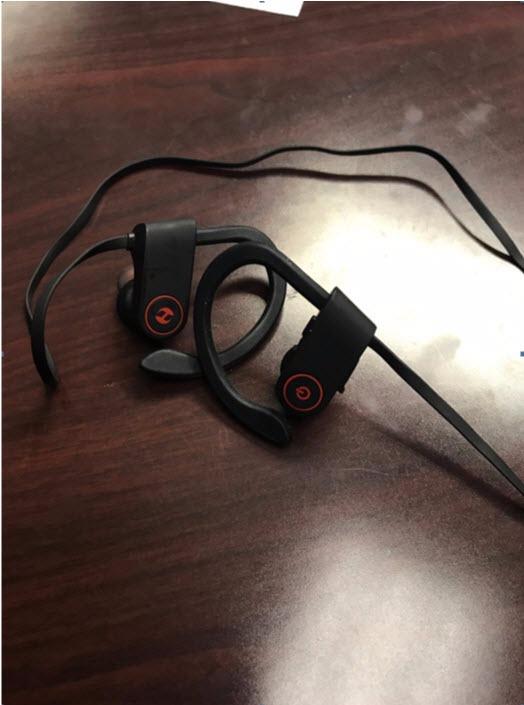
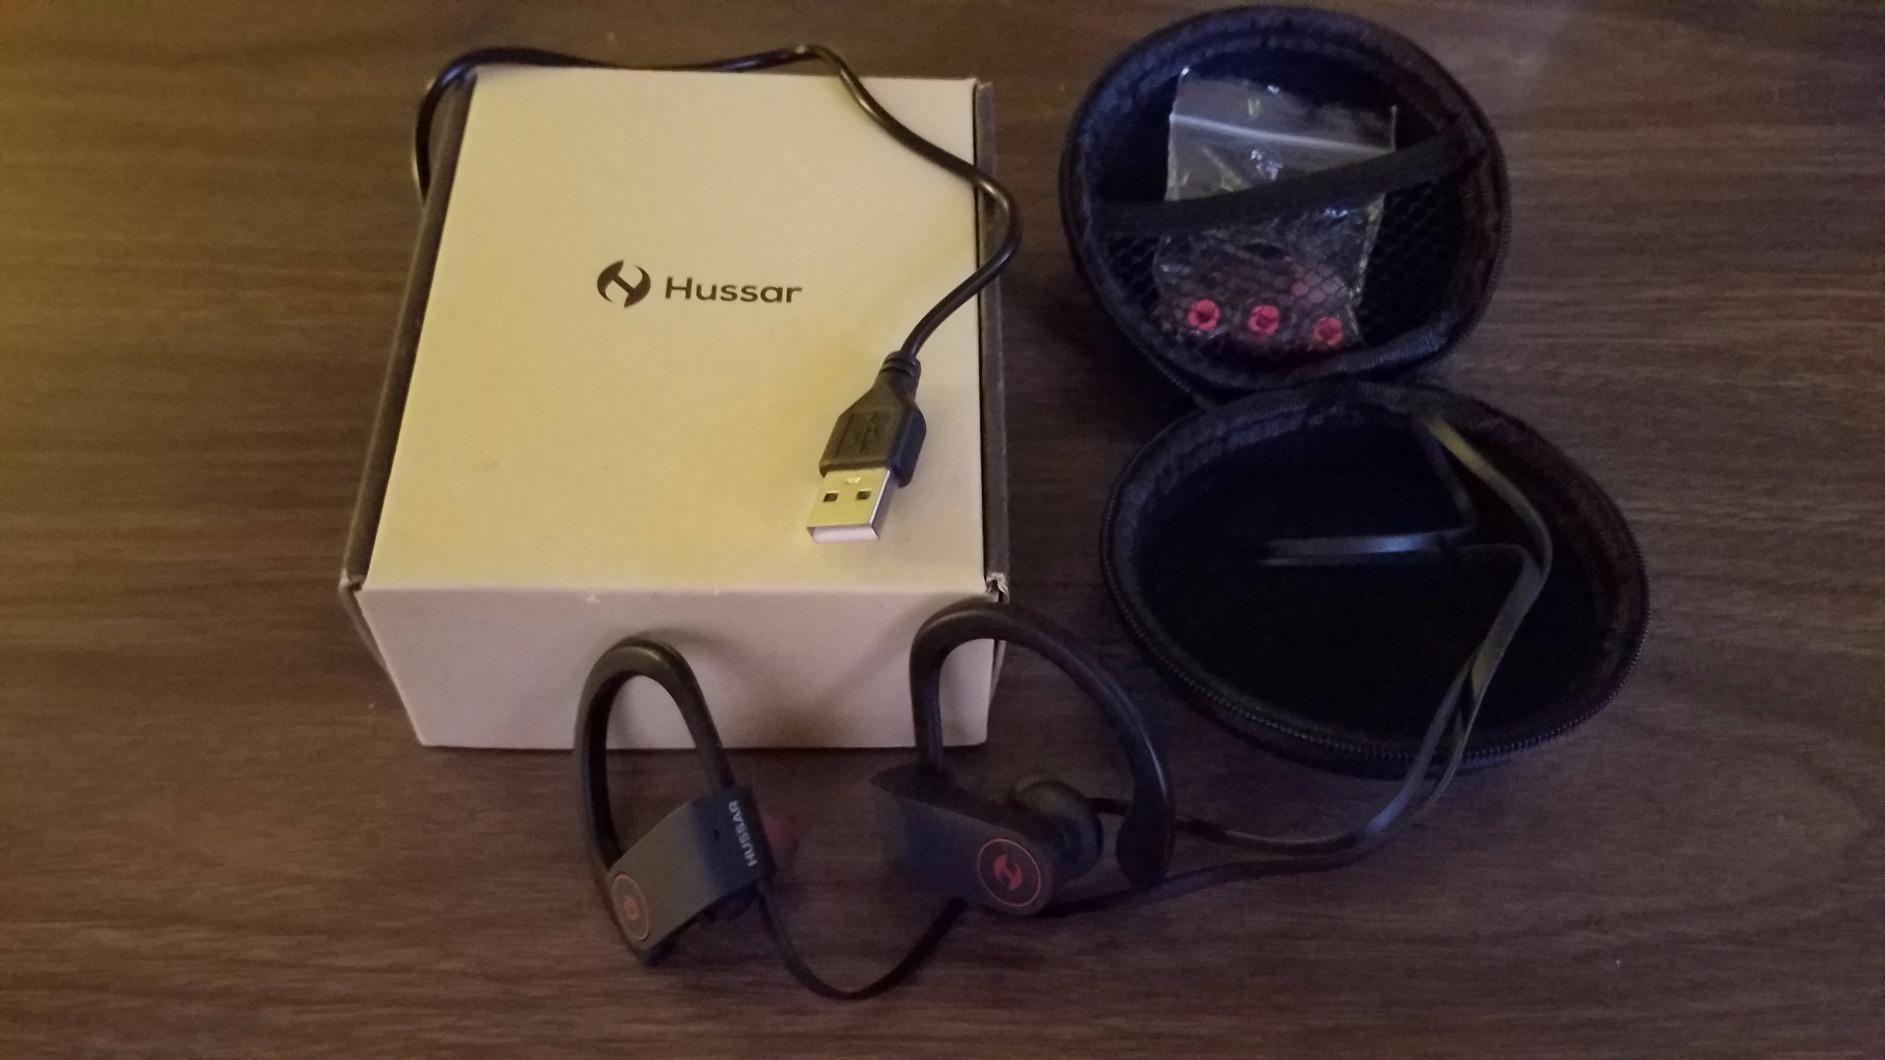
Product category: headphones
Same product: yes